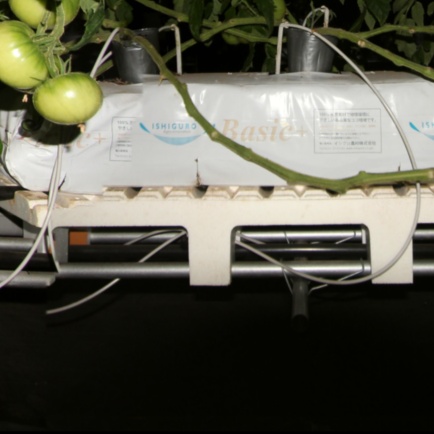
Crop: tomato